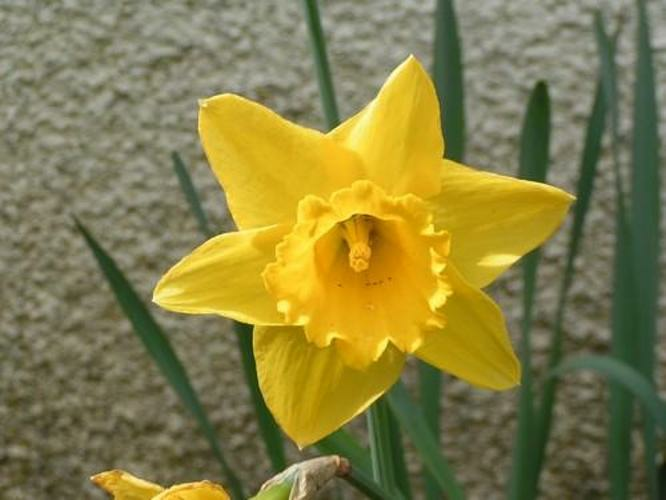
Flower: daffodil